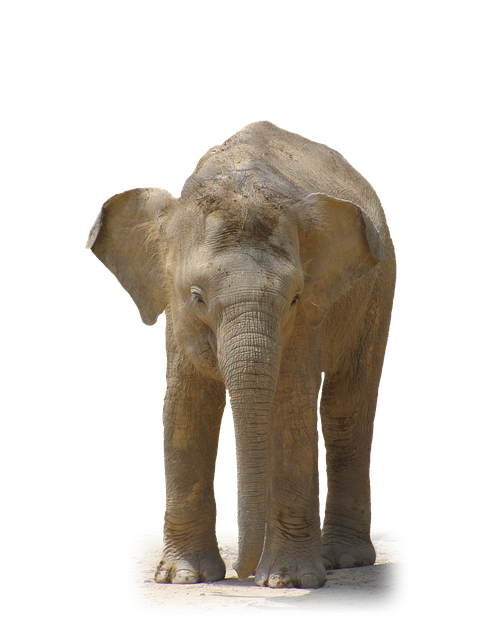
elephant